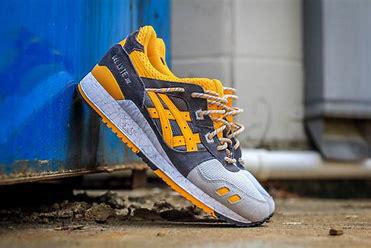
Brand: Asics
Model: Gel Lyte 3